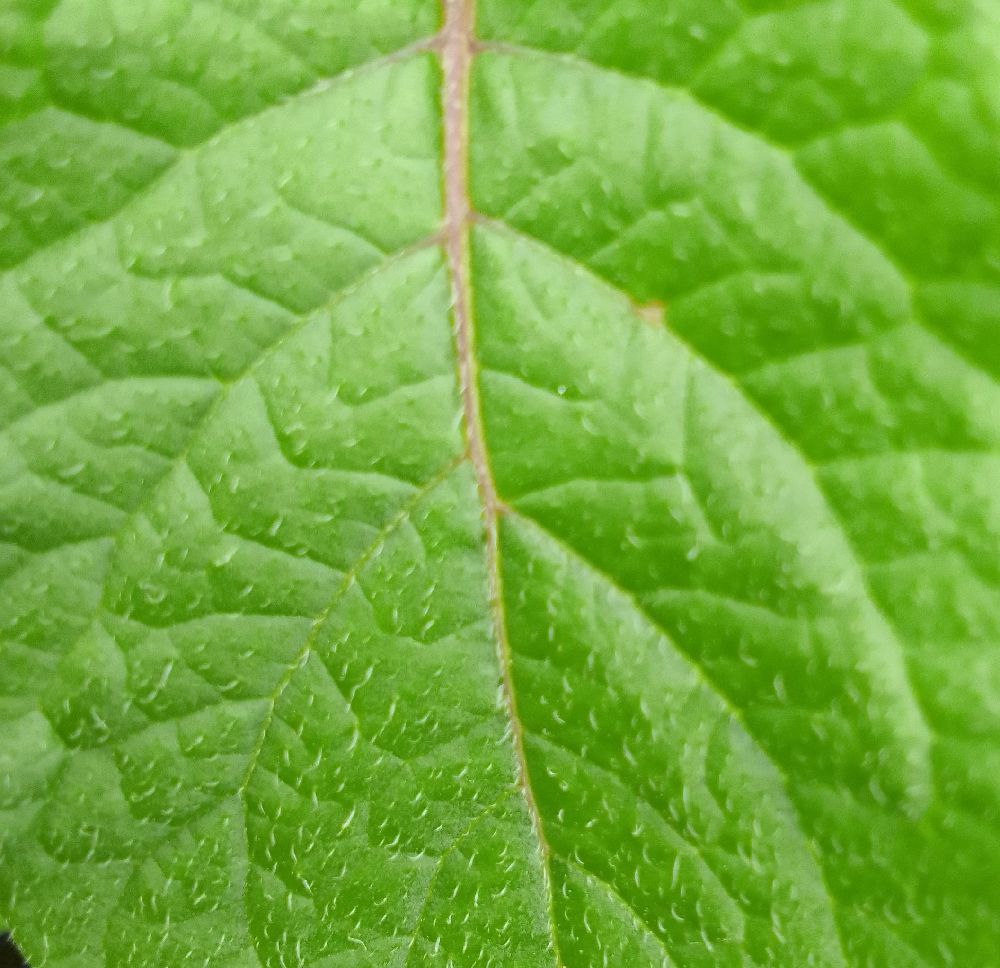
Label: Healthy